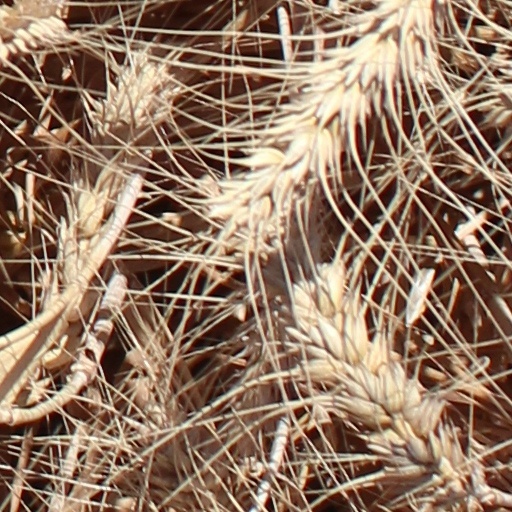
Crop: wheat